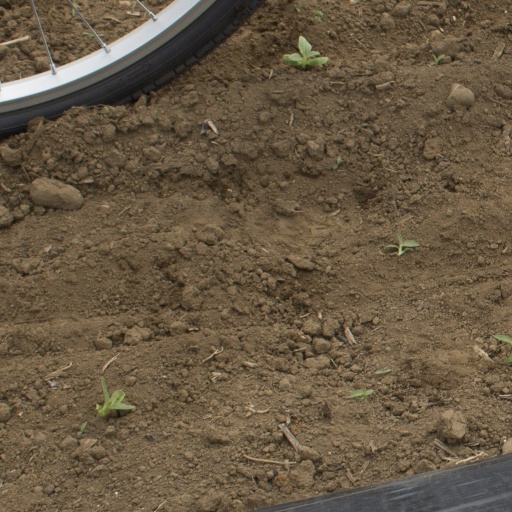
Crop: Jerusalem artichoke